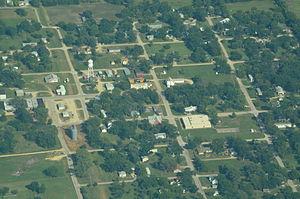
La Harpe est une municipalité américaine située dans le comté d'Allen au Kansas.